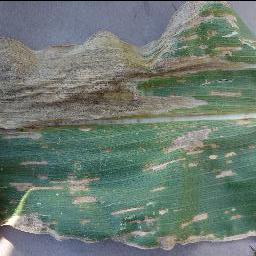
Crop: corn
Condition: (maize)_cercospora_spot_gray_spot